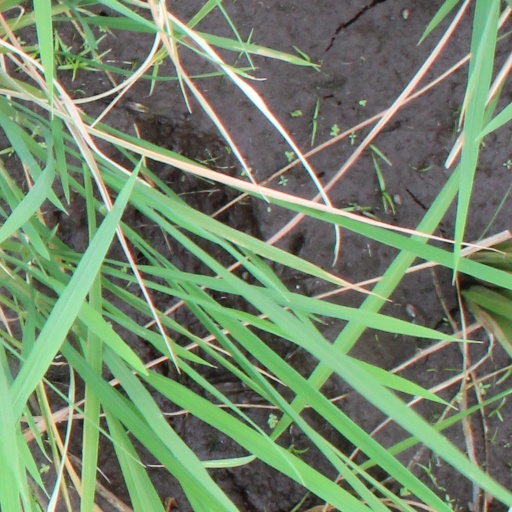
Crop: rice